Bankfield Museum

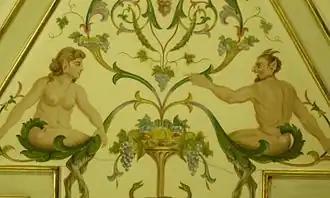
Painted fauns on library ceiling

The library was originally also the smoking room, so it is surprising that the original painted ceiling has survived and could be fully restored. The ceiling is heavily painted, gilded and sculptured in an eclectic manner, taking its general design from classical sources. The background is cream, but there is much use of Pompeiian red, an earth colour which gained popularity in Victorian England after the renewed excavations by Giuseppe Fiorelli in 1860. Small panels feature clearly painted classical motifs and portraits with distressed backgrounds, to look like pieces of ancient frescoes. Four medallions show the named poets Shakespeare, Milton, Chaucer and Tennyson, all admired by the Romantics. All the spaces on the cream background are filled with illustrations imitating the original maiolica style, featuring stylised goats and fauns, cornucopia, grapes, birds and flowers, but also angels and putti in the centre. The decoration around the edge has a Green Man.